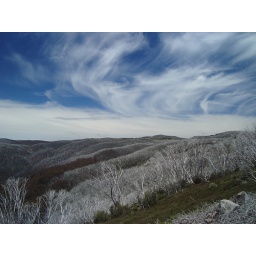
Amazing cirrus cloud formations over the dead snow gum forest near Falls Creek